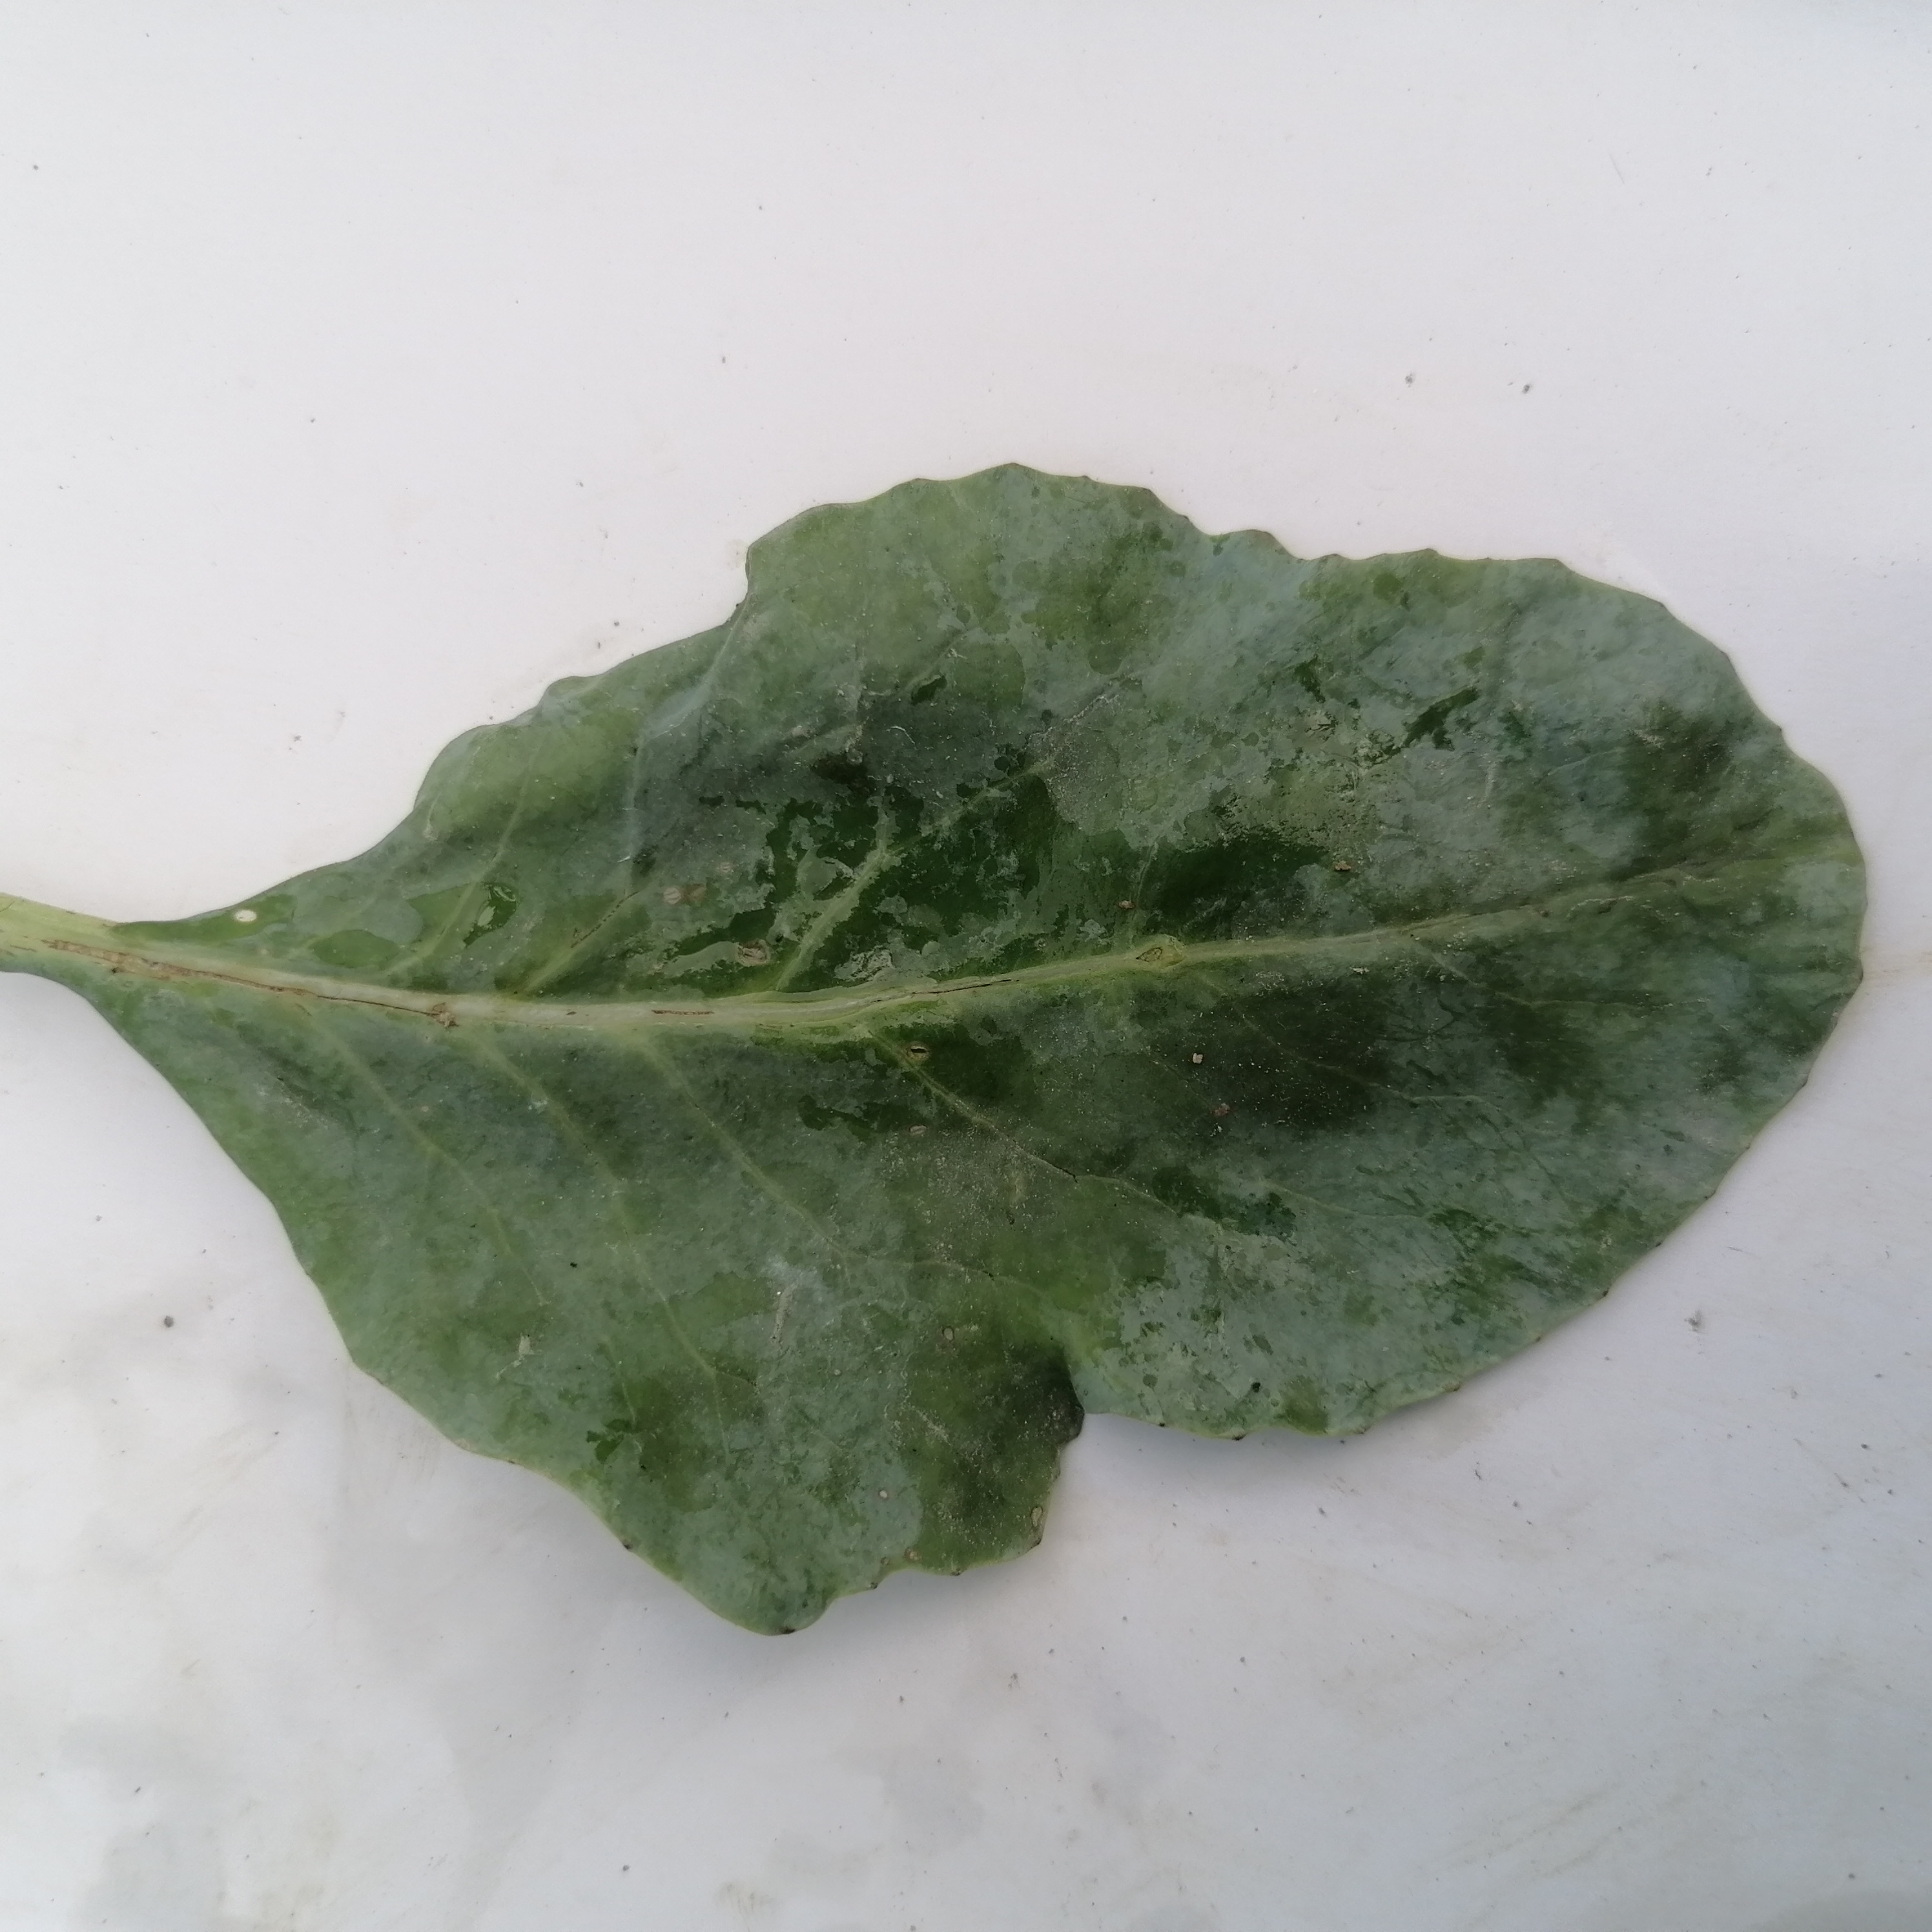
Label: Healthy